Not Wanted on the Voyage

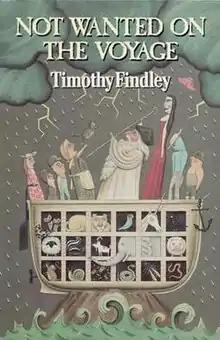
First edition cover

Not Wanted on the Voyage is a novel by Canadian author Timothy Findley, which presents a magic realist post-modern re-telling of the Great Flood in the biblical Book of Genesis. It was first published by Viking Canada in the autumn of 1984, and was a shortlisted finalist for the Governor General's Award for English-language fiction at the 1984 Governor General's Awards.